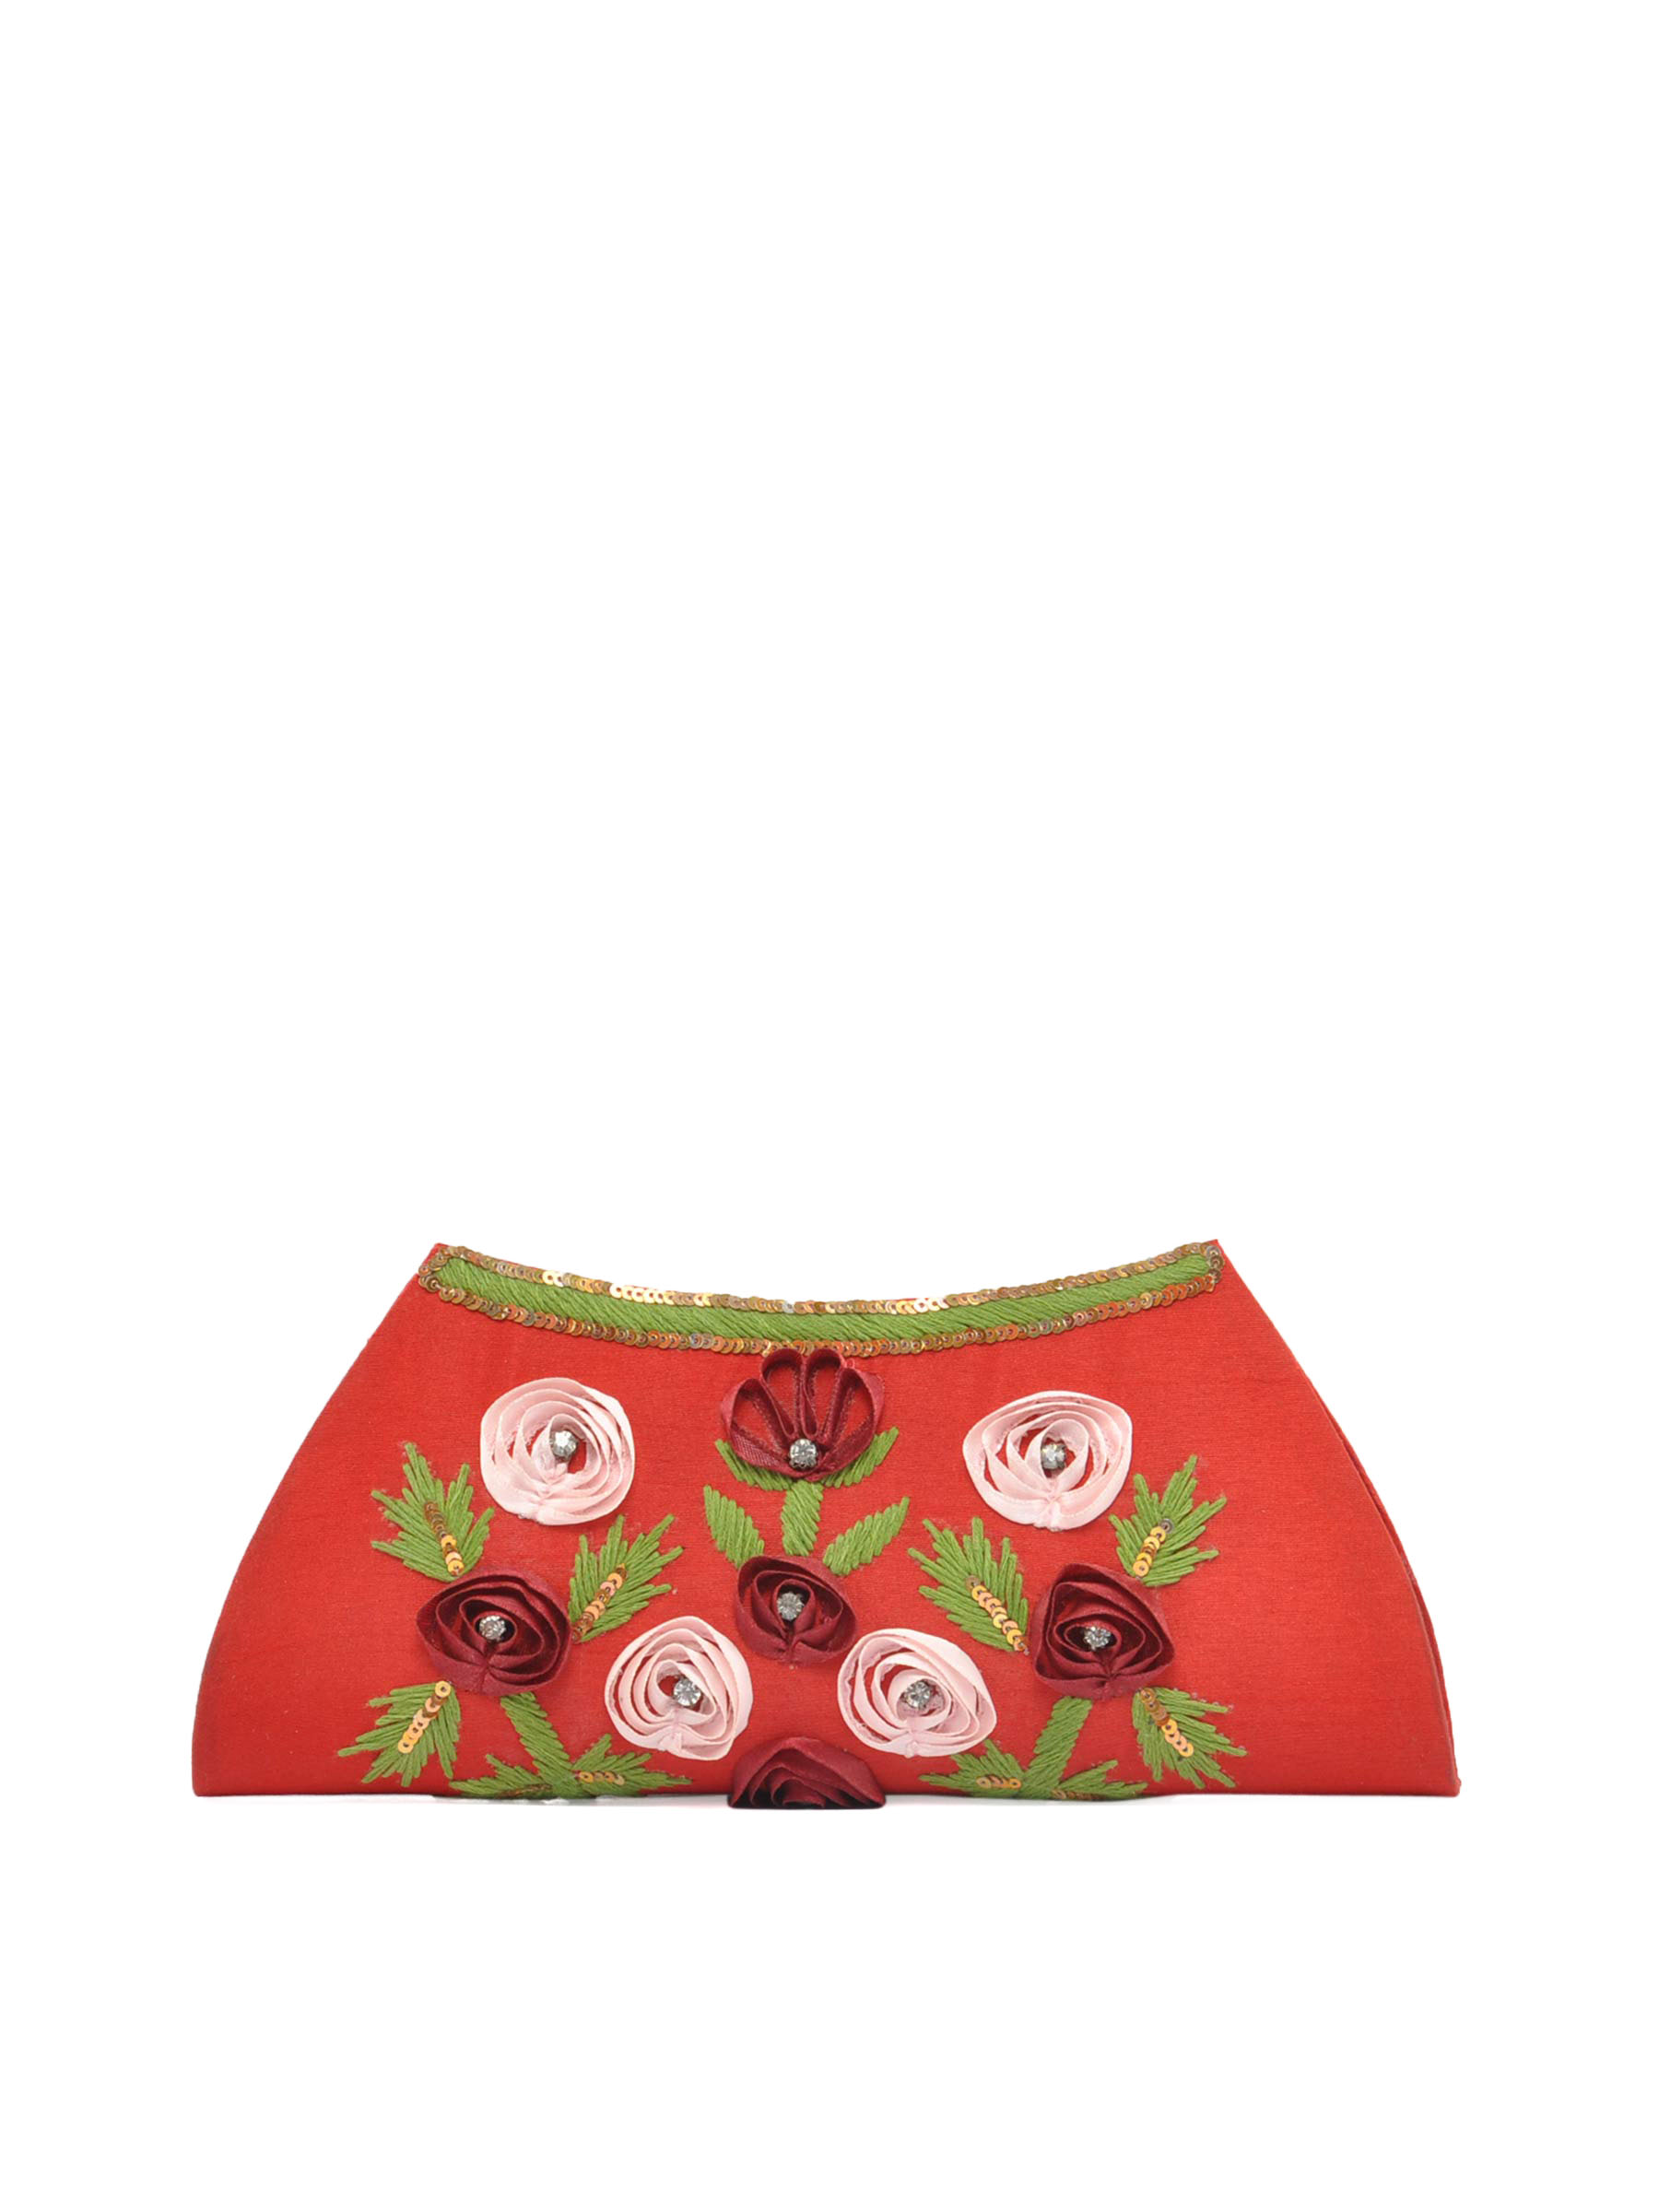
Spice Art Women Ribbon Embroidery Red Clutch
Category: Accessories / Bags / Clutches
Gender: Women
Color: Red
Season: Winter 2015
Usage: Casual